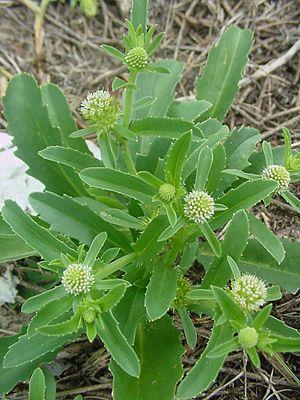
Calycera est un genre de 28 espèces de plantes dicotylédones de la famille des Calyceraceae.